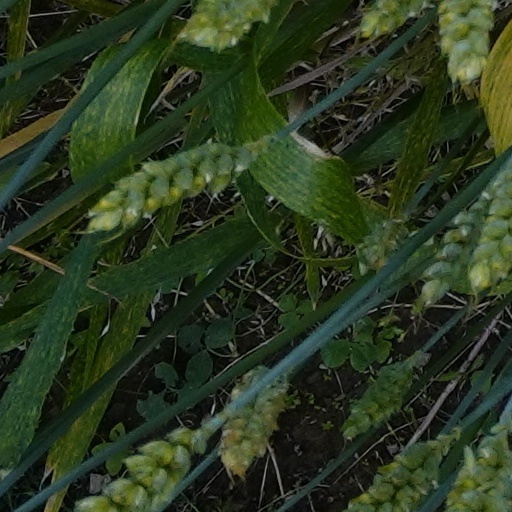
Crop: wheat